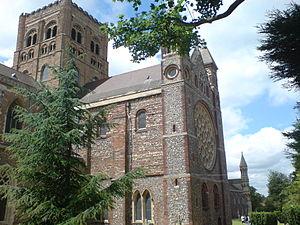
Le diocèse de St Albans est un diocèse anglican de la Province de Cantorbéry. Il s'étend sur les comtés traditionnelles du Bedfordshire et du Hertfordshire, ainsi que sur un petit peu du borough londonien de Barnet. Son siège est la cathédrale de St Albans.